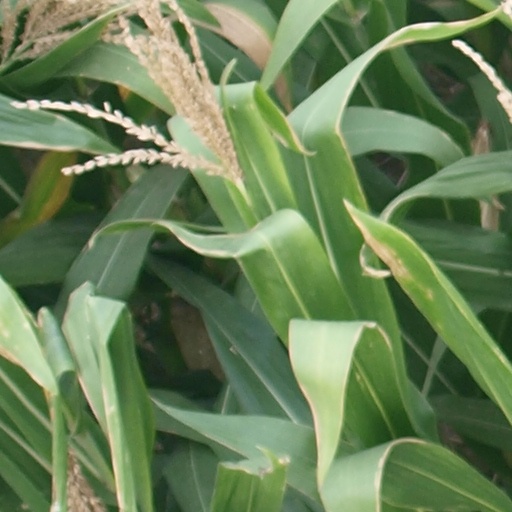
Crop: maize; corn